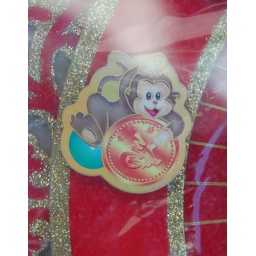
monkey in the window